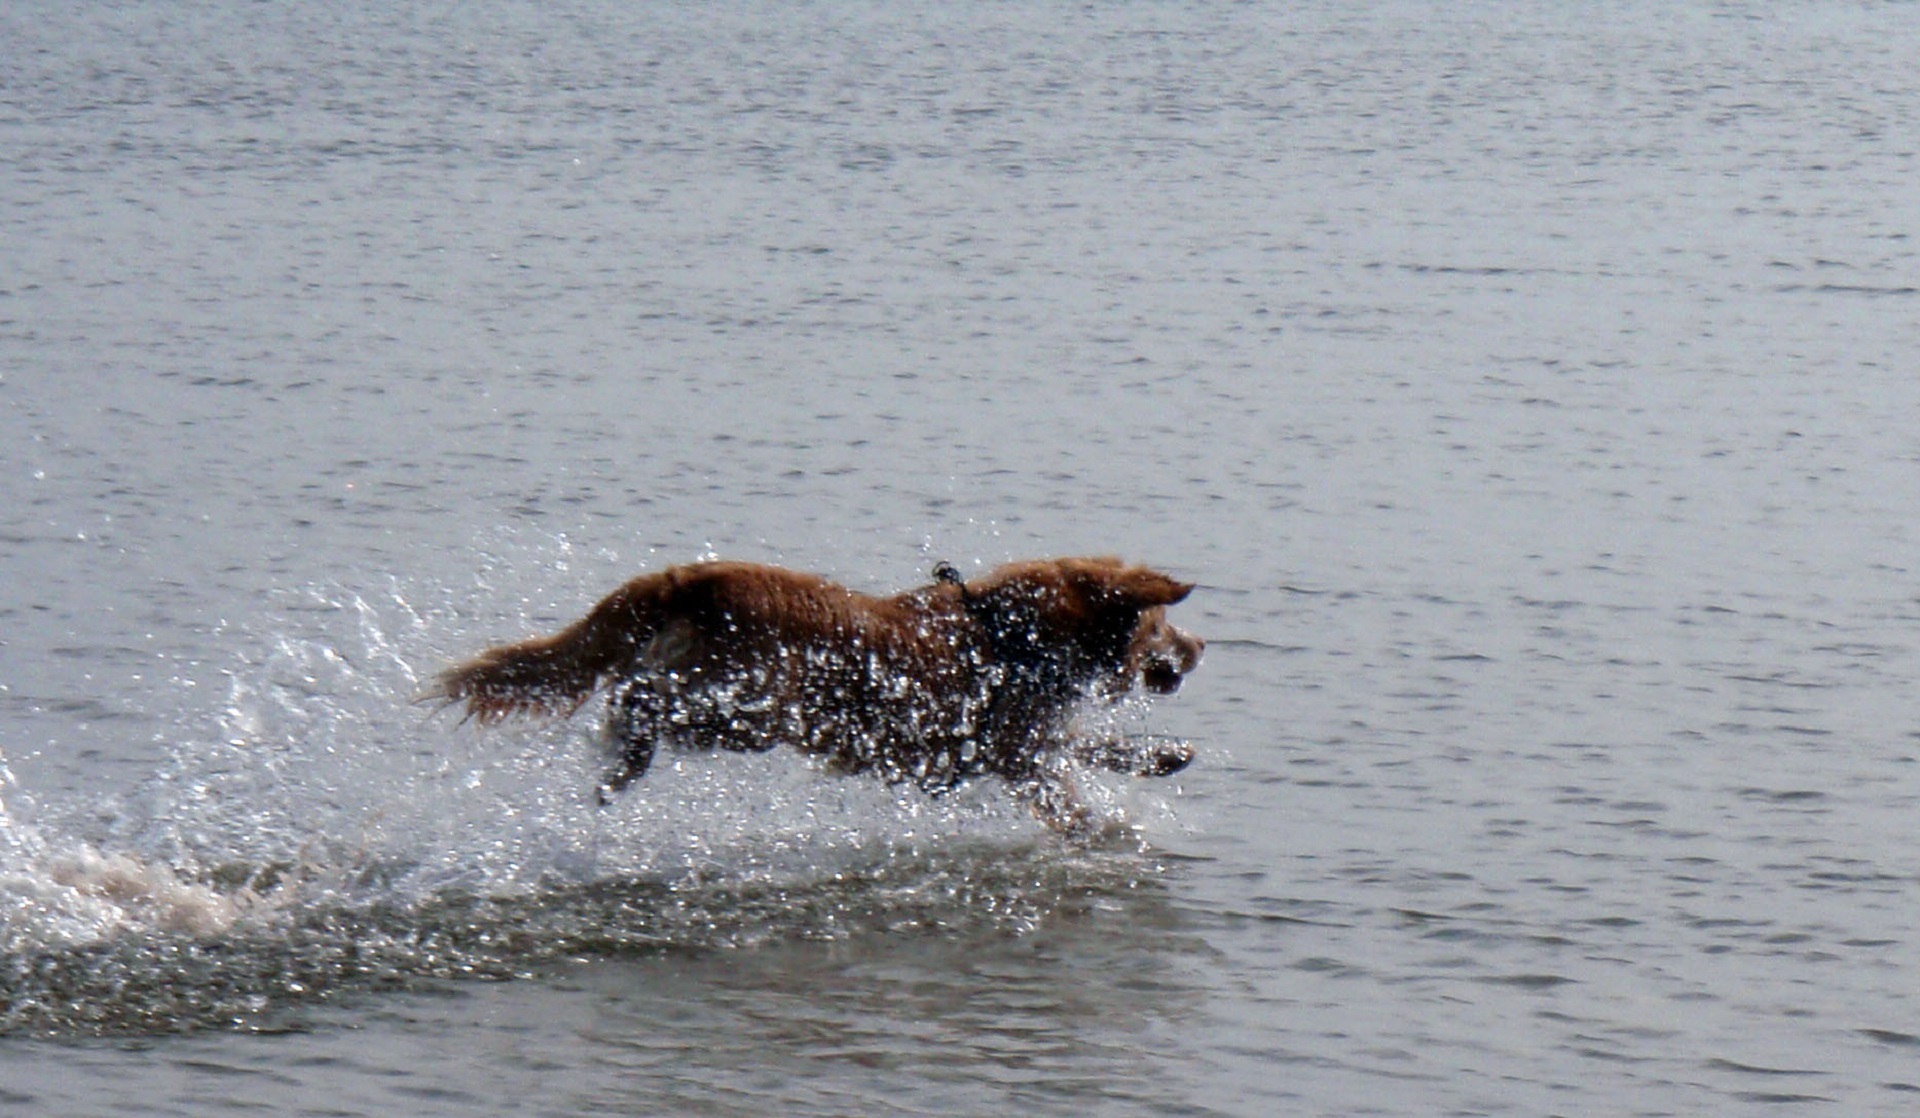
water, shore, running, dog, animal, cute, canine, brown, mammal, webbed feet, vertebrate, domestic, trained, obedient, vigilant, attentive, dog like mammal, nova scotia duck tolling retriever, toller